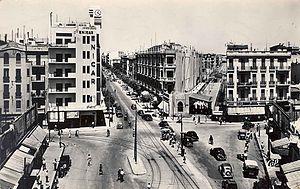
La place de la République est une place de Tunis, capitale de la Tunisie.